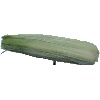
Label: corn_husk